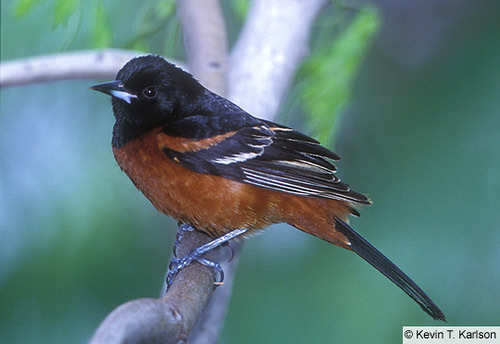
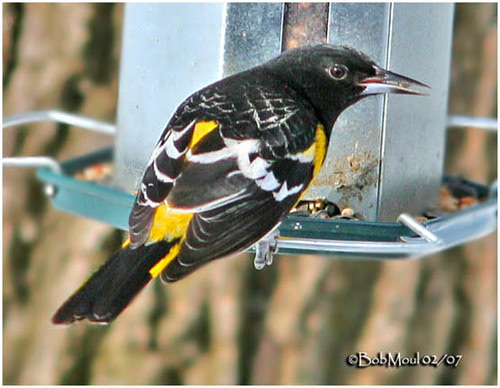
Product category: misc
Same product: yes